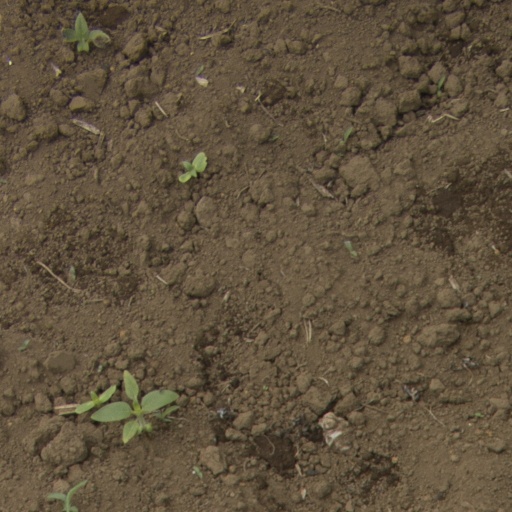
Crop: Jerusalem artichoke